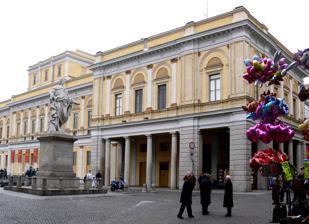
Building: Teatro Coccia
Country: Italy
Year built: 1888
Teatro Coccia The theatre seen from Puccini Square Address Via F.lli Rosselli 47 – 28100 Novara Italy Coordinates 45°26′43.91″N 8°37′05.52″E / 45.4455306°N 8.6182000°E / 45.4455306; 8.6182000 Capacity 918 (1,800 up to last restoration) Construction Opened 22 December 1888, with the opera Les Huguenots by G. Meyerbeer , directed by Arturo Toscanini . Architect Giuseppe Oliverio Website www .fondazioneteatrococcia .it Teatro Coccia ( pronounced [teˈaːtro ˈkɔttʃa] , " Coccia Theatre") is the main opera house in Novara (as well as one of the major traditional Italian theatres), and is also the most important "historical" theatres in Piedmont . It faces along via Fratelli Rosselli, and delimits piazza dei Martiri to the west and piazza Giacomo Puccini to the east. History Back in the day, Novara did not have a permanent theatre, and operas took place in private venues, such as noblemen's rooms and courts. The preferred venue was Casa Petazzi , equipped with a gallery and boxes. Count Luigi Maria Torinelli, together with the newly formed Società dei Palchettisti (English: Society of Box Holders), provided the funds for a new theatre. The new theater was called Teatro Civico, also known as Teatro Nuovo. Construction works started in 1777. The opera house was completed in two years, being inaugurated in 1779 (with Medonte re d'Epiro by Giuseppe Sarti ) on a project of Cosimo Morelli . The Galliari brothers completed the decorations on the interior, as well as the stage curtain. On the latter, they depicted Hercules , the mythological founder of the city. The boxes were covered in blue silk, and they held carved seats in rich brocade. Luigi Canonica restructured the Civico/Nuovo in 1830. Between 1853 and 1855 the Teatro Sociale, a second theatre, opened in Novara. A fierce competition between the Teatro Sociale, hosting minor companies and promoting young talents, and the Teatro Civico/Nuovo, later renamed Teatro Antico, ensued. When Carlo Coccia died in 1873, the Antico's name was changed again, in Teatro Coccia. The municipal council of Novara acquired both theatres in 1880, willing to replace them with a new opera house, since the Teatro Nuovo's capacity was considered inadequate to the demands of the day, as a result, in 1886 the Teatro Nuovo was demolished. At that time, in fact, the city saw a notable demographic growth and an affirmation of the bourgeoisie, increasingly turning to the world of culture, where the interest in theatrical performances was not limited only to the noble and prestigious families of Novara but involved the rest of the citizenship. Already around 1860 the Novara architect Alessandro Antonelli had proposed the merger of the Teatro Nuovo with the Teatro Sociale, to unify the various types of shows in a single building, but the majestic project was judged too expensive and disproportionate to the demands and financial resources of the city. Carlo Coccia On 13 April 1873, in Novara, Carlo Coccia, who had been for more than thirty years master of the Cappella del Capitolo del Duomo (which boasts an important tradition of opera masters, such as Pietro Generali , Saverio Mercadante and Antonio Cagnoni ), as well as director of the Civic Institute of Music "Brera", died. As mentioned, the Teatro Nuovo, which for some time had required its own name, to worthily honour the distinguished musician, took the latter's name on 6 July of the same year. The contract of 9 March 1886, was entrusted to the Milanese architect Giuseppe Oliverio to the detriment of the too expensive project developed by Andrea Scala . Architecture In 1886 work began on the new Coccia; a lot of material from the previous theatre was used, which was almost completely demolished. The new complex occupied an area four times larger and was oriented differently than the old theatre, with the entrance on the current via Fratelli Rosselli instead of today's largo Puccini. The external perimeter was surrounded by a porch in pink Baveno granite, with Doric style columns, and by a single floor with huge windows (alternating, also, with Ionic style columns). View from the stage Even today the grandeur of the horseshoe-shaped room is striking, surrounded by three orders of large boxes, the first gallery and the loggione, all decorated in the Renaissance style, with a series of Corinthian cast-iron columns surmounted by a sculpture depicting a swan. The capacity of the hall was 1500 seats, with a maximum of 1800 people; the latest restoration works, however, have reduced the capacity, bringing the number of seats to 918. The proscenium is 14 metres long, the depth is 23 metres, while the scenic tower of the grating is 22.5 metres high. There is also another hall for shows, called "Piccolo Coccia", with a capacity of 200 seats. The last restoration, completed in 1993, has brought back the original colours of the room (velvets in antique pink, ivory and gold decorations), after the changes that took place in the 20s/30s of the last century, which had replaced the upholstery with the red colour, and made total gilding of the parapets of the boxes. Great debuts and artistic activity Arturo Toscanini inaugurated the Teatro Coccia with Les Huguenots , followed by the Aida and La forza del destino The inauguration of the new Coccia Theater took place on the evening of 22 December 1888, with the opera Les Huguenots by Giacomo Meyerbeer , directed by the great virtuoso conductor Arturo Toscanini . Probably due to the complexity of the music, the inaugural opera was not well received. The Maestro Toscanini would direct in the Novara temple also Aida and La forza del destino by Giuseppe Verdi , as part of the inaugural season of the theater, conducted by Toscanini. On 21 December 1893, the second version of Giacomo Puccini 's Manon Lescaut was performed for the first time at the Coccia. At the turn of 1895 and 1896, Maestro Antonino Palminteri directed respectively Tannhäuser by Richard Wagner and Loreley by Alfredo Catalani . In December 1900 Antonino Palminteri returned to Coccia to conduct Tosca and the success was so resounding that La Stampa expressed itself as follows: "The Tosca at the Coccia. As for the [...] splendid performance, the orchestra conducted by Palminteri, which he played with such confidence that it certainly did not reveal it was a first performance. And credit for this goes to maestro Palminteri who was able to give impetus, color and effectiveness [...] and therefore Puccini's music was well enjoyed." Giacomo Puccini sent to Maestro Antonino Palminteri a telegram reading : "Giacomo Puccini gratefully rejoices with the Egr. M° Palminteri and with the performers for the success obtained in Novara [...] Greetings and best wishes, G.Puccini." Carmen Melis debuted with Iris and was the protagonist of Poliuto and Tosca at the Teatro Coccia of Novara An article in the Corriere della Sera of 1932 defined the Coccia theater as the antechamber for the Teatro alla Scala . This flattery is due to the fact that many of the great artists of the world opera scene made their debut on the Novara stage, such as the soprano Carmen Melis in Iris by Pietro Mascagni (1905/06 season), the soprano Gilda Dalla Rizza in La forza del destino by Giuseppe Verdi (1912/13 season), the tenor Antonio Melandri in Lucia di Lammermoor by Gaetano Donizetti (season 1922/23), soprano Sara Scuderi in Il Trovatore by Giuseppe Verdi (season 1924/25), the Novara tenor Angelo Badà (one of the most famous supporting actors of the early 1900s). In recent years, the prestigious sticks of Gino Marinuzzi , Antonino Palminteri , Lorenzo Molajoli , Pietro Fabbroni , Napoleone Annovazzi , Pietro Mascagni , Giuseppe Podestà , Alberto Franchetti , Federico Del Cupolo and Arturo Lucon (who will be the artistic director of the Coccia from 1945 until his death in 1950) dominated the podium of the Novara theater. It should also be noted of the many presences of artists such as Mafalda Favero , Gina Cigna , Lina Pagliughi , Toti Dal Monte , Rosetta Pampanini , Lina Bruna Rasa , Clara Petrella , Bianca Scacciati , Mercedes Capsir , Giuseppina Cobelli , Tito Schipa , Augusto Ferrauto , Aureliano Pertile , Carlo Galeffi , Luciano Neroni , Giulio Neri , Galliano Masini , Mario Filippeschi , Giuseppe Valdengo , Antonio Salvarezza , Mariano Stabile , Giovanni Inghilleri and Enzo Mascherini . The 1940s saw another great debut (despite the world conflict, the theatre would continue its activity): on the podium of the "Coccia" stepped for the first time Novara's own Guido Cantelli with La traviata by Giuseppe Verdi (with Gina Cigna ). Cantelli in 1943, after the huge success, directed Madama Butterfly by Puccini, a second Traviata with Margherita Carosio , Afro Poli and Giacinto Prandelli , the Werther by Jules Massenet (with Giovanni Malipiero ), and in 1945 Tosca . In the following years, up to the end of the 70s, in the Novara seasons the big names were always protagonists, indeed Renata Tebaldi , Mario Del Monaco , Giuseppe Di Stefano , Boris Christoff , Virginia Zeani , Anna De Cavalieri , Ebe Stignani , Giulietta Simionato , Nicola Filacuridi , Aldo Protti , Anna Moffo , Rita Orlandi Malaspina , Margherita Guglielmi , Giulio Fioravanti , Gianna Galli , Bonaldo Giaiotti and Giovanna Casolla came to perform at the Novara theater. The most assiduous conductors of these years are Franco Patanè , Ermanno Wolf-Ferrari , Napoleone Annovazzi , Alberto Zedda and Armando Gatto . In the 1964/65 season, Luchino Visconti directed La traviata . Riccardo Muti, winner of the 4th edition of the Cantelli Award, was the chosen director on the day of the theatre's reopening, on January 21, 1993 Another great debut at the Coccia theatre was that of Riccardo Muti , winner of the "Cantelli Award" in 1967, a competition for young conductors. In 1983 the sopranos Daniela Dessì , in L'elisir d'amore by Gaetano Donizetti , and Denia Mazzola Gavazzeni , in A Masked Ball by Giuseppe Verdi , made their debut at the Coccia. In 1986 it was then the turn of the tenor Luca Canonici in Rigoletto by Verdi; this was the last year before the big restoration. The theatre, which is still owned by the " palchettisti's " society, was sold to the municipality in 1986 (on a proposal strongly supported by Umberto Orsini from Novara ), which assumed all the rights for the adaptation and renovation. The reopening took place in 1993 with a concert by the La Scala Philharmonic Orchestra conducted by Riccardo Muti , and the opera season reopened with the opera Les Huguenots by Meyerbeer, with Katia Ricciarelli , Nikola Gjuzelev and the debutante Paoletta Marrocu . In the following years, the Novarese stage was walked by such singers as Luciana Serra , Cecilia Gasdia , Tiziana Fabbricini , Daniela Lojarro , Enzo Dara , Alberto Gazale , Franco Vassallo (who made his debut at the Coccia with L'amico Fritz in 1994), Marco Berti , Giorgio Surian , Patrizia Ciofi , Giorgio Zancanaro , Stefania Bonfadelli , Dīmītra Theodosiou , Roberto Aronica , Veronica Simeoni , Bruno Praticò and Jessica Pratt ; conductors and directors such as Nello Santi , Matteo Beltrami , Andrean Battistoni , Bruno Aprea , Franco Zeffirelli , Beppe de Tomasi , Pierluigi Pizzi , Giorgio Gallione , Alberto Fassini , Renato Bonajuto , Dario Argento , Daniele Abbado . Most performed operas at the Coccia Theatre since 1888 Author Title First performance Last performance Presenze nelle stagioni Verdi La traviata 1892 2019 27 Puccini La bohème 1896 2016 22 Puccini Tosca 1900 2014 22 Puccini Madama Butterfly 1906 2017 22 Verdi Rigoletto 1890 2011 20 Rossini The Barber of Seville 1894 2015 18 Mascagni Cavalleria rusticana 1891 2010 16 Bizet Carmen 1889 2012 14 Leoncavallo Pagliacci 1895 2010 14 Verdi Il trovatore 1894 2005 12 Donizetti Lucia di Lammermoor 1896 2012 12 Donizetti Don Pasquale 1897 2011 12 Verdi Aida 1888 2016 12 Puccini Manon Lescaut 1893 1999 10 Verdi Otello 1890 2007 9 Verdi Un ballo in maschera 1894 1983 9 Giordano Andrea Chénier 1908 1980 8 Puccini Turandot 1926 2015 8 Ponchielli La Gioconda 1889 1951 7 Donizetti L'elisir d'amore 1897 2006 7 Verdi La forza del destino 1888 1953 6 Cimarosa Il matrimonio segreto 1911 2012 6 Bellini La sonnambula 1894 2006 5 Massenet Manon 1899 1956 5 Mascagni L'amico Fritz 1905 1994 5 Donizetti La Favorita 1889 1913 4 Giordano Fedora 1903 1940 4 Catalani La Wally 1907 1938 4 Meyerbeer Gli Ugonotti 1888 1993 3 Verdi Ernani 1890 2019 4 Boito Mefistofele 1891 1937 3 Wagner Lohengrin 1892 1960 3 Catalani Loreley 1895 1925 3 Gounod Faust 1896 2005 3 Donizetti La figlia del reggimento 1897 2007 3 Cilea Adriana Lecouvreur 1903 2008 3 Mascagni Isabeau 1911 1933 3 Puccini La fanciulla del West 1912 1940 3 Verdi Macbeth 1999 2014 2 Catalani Edmea 1893 1915 2 Thomas Mignon 1893 1923 2 Cagnoni Papà Martin 1898 1933 2 Perosi La resurrezione di Lazzaro 1902 1923 2 Mascagni Iris 1905 1923 2 Verdi Falstaff 1906 1993 2 Massenet Thais 1913 1928 2 Massenet Werther 1920 1944 2 Rossini Cenerentola 1920 1997 2 Zandonai Francesca da Rimini 1925 1941 2 Mascagni Il piccolo Marat 1925 1937 2 Wolf-Ferrari Il segreto di Susanna 1927 1942 2 Mussorgsky Boris Godunov 1927 1932 2 Halévy La Juive 1894 1894 1 Sciortino La Paura 2015 2015 1 Coletta Il canto dell'amore trionfante 2014 2014 1 Wagner Tannhäuser 1895 1895 1 Floridia Maruzza 1896 1896 1 Ricci Crispino e la comare 1897 1897 1 Auber Fra Diavolo 1897 1897 1 Serria La campana dell'eremitaggio 1897 1897 1 De Ferrari Pipelet 1897 1897 1 Flotow Martha 1899 1899 1 Pedrotti Tutti in maschera 1899 1899 1 Falchi Il trillo del diavolo 1899 1899 1 Verdi I Lombardi alla prima crociata 1901 1901 1 Leoncavallo Zazà 1903 1903 1 Varèse Nerina 1904 1904 1 Zanetti Madre 1904 1904 1 Donizetti Poliuto 1905 1905 1 Montemezzi Giovanni Gallurese 1905 1905 1 Meyerbeer L'africana 1907 1907 1 Mascagni Silvano 1908 1908 1 Massenet La navarraise 1908 1908 1 Alfano Risurrezione 1910 1910 1 Wolf-Ferrari Le donne curiose 1913 1913 1 Berlioz La damnation de Faust 1913 1913 1 Pacini Saffo 1913 1913 1 Viscardini Orma 1914 1914 1 Bondonio Sulle rive del Danubio 1920 1920 1 Bondonio Antigone 1920 1920 1 Mascagni Lodoletta 1923 1923 1 Wagner Die Walküre 1924 1924 1 Vittadini Anima allegra 1926 1926 1 Puccini Suor Angelica 1927 1927 1 Puccini Gianni Schicchi 1927 1927 1 Pergolesi La serva padrona 1928 1928 1 Trentinaglia Rosmunda 1928 1928 1 Rossini Guglielmo Tell 1928 1928 1 Saint-Saëns Samson et Dalila 1929 1929 1 Rossini Il viaggio a Reims 2015 2015 1 Verdi Don Carlo 1980 1980 1 Guido Cantelli Award Main article: Cantelli Awards On 3 October 1961, the first edition of the "Guido Cantelli Award" took place in the Coccia theatre. This competition, which was won by numerous world-famous conductors, ran until 1980. Riccardo Muti , winner of the 1967 Cantelli Award, Teatro Coccia Donato Renzetti , winner of the 1980 Cantelli Award, Teatro Coccia Edition Year Award Winner Orchestra 1 1961 I winner Hermann Michael I Pomeriggi musicali 2 1963 I winner Eliahu Inbal Orchestra del Teatro alla Scala 3 1965 I winner Walter Gilessen Orchestra del Teatro alla Scala 4 1967 I winner Riccardo Muti Orchestra del Teatro alla Scala 5 1969 I winner James Frazier Orchestra del Teatro alla Scala 6 1971 I winner Inoue Michiyoshi Orchestra del Teatro alla Scala 7 1973 II winners ( Ex aequo ) Ádám Fischer , Lothar Zagrosek Orchestra del Teatro alla Scala 8 1975 I winner Hubert Soudant Orchestra del Teatro alla Scala 9 1977 I winner Wojciech Michniewski Orchestra del Teatro alla Scala 10 1980 I winner Donato Renzetti Orchestra del Teatro alla Scala Gallery Chandelier Clock Side view of the hall Antlers View from the second tier of the boxes Capital of the boxes Last concert by Guido Cantelli , 17 November 1956, Teatro Coccia in Novara , Orchestra of the Teatro alla Scala Riccardo Muti , Cantelli Award, Teatro Coccia of Novara, 1967 References